Arthur Sullivan

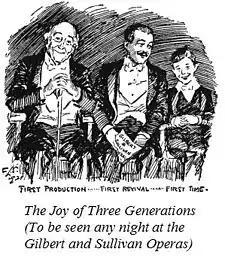
Drawing of a grandfather, father and boy, all dressed for the theatre, sitting in happy anticipation, over the caption "The Joy of Three Generations (To be seen any night at the Gilbert and Sullivan Operas)"

As a young man, Sullivan's conservative musical education led him to follow in the conventions of his predecessors. Later he became more adventurous; Richard Silverman, writing in 2009, points to the influence of Liszt in later works – a harmonic ambiguity and chromaticism – so that by the time of "The Golden Legend" Sullivan had abandoned a home key altogether for the prelude. Sullivan disliked much of Wagner's Musikdrama, but he modelled the overture to "The Yeomen of the Guard" on the prelude of "Die Meistersinger", which he described as "the greatest comic opera ever written". Saremba writes that in works from his middle and later years, Sullivan was inspired by Verdi's example both in details of orchestration, and in "la tinta musical" – the individual musical character of a piece – ranging from the "nautical air of "H.M.S Pinafore"" to "the swift Mediterranean lightness of "The Gondoliers"" and "the bleakness of Torquilstone in "Ivanhoe"".